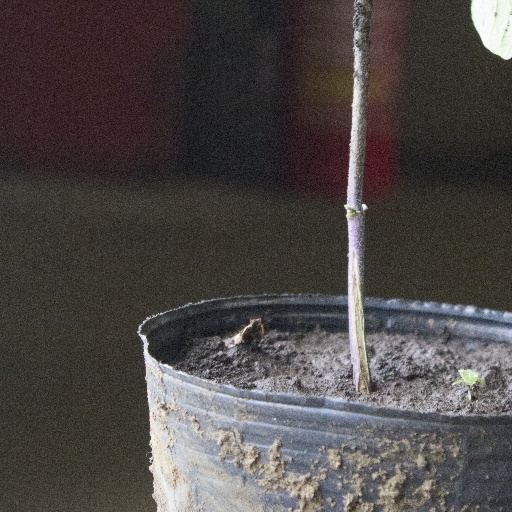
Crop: soybean